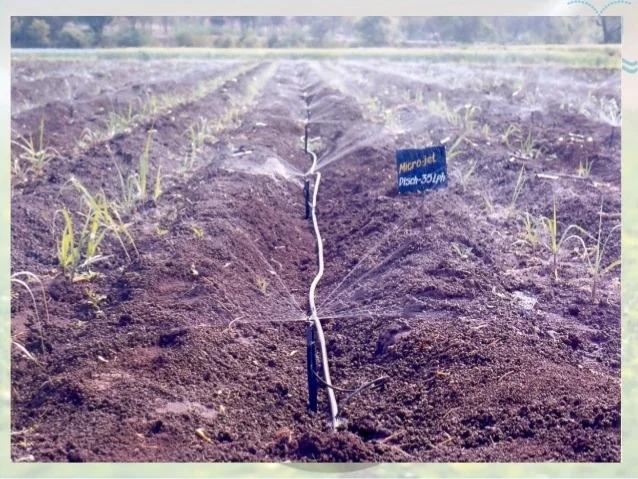
Shamba kubwa lililolimwa vizuri na kupandwa mimea, limepitishiwa bomba jembamba jeusi lenye matobo linalopitisha maji, bomba hili linatumika katika umwagiliaji wa mimea hiyo hapo shambani.